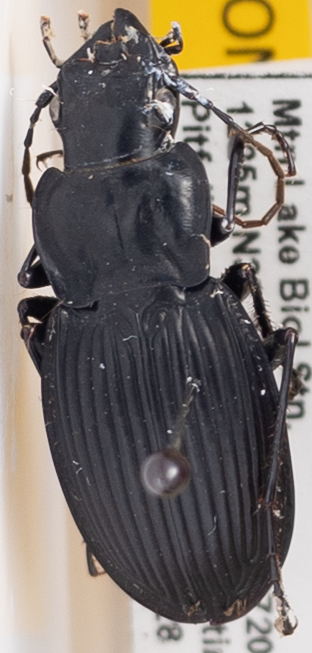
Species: Dicaelus teter
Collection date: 2022-06-28
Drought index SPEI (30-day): -0.616
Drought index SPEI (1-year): -0.922
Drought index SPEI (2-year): -0.46